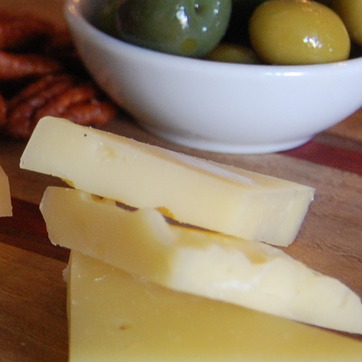
Material: food